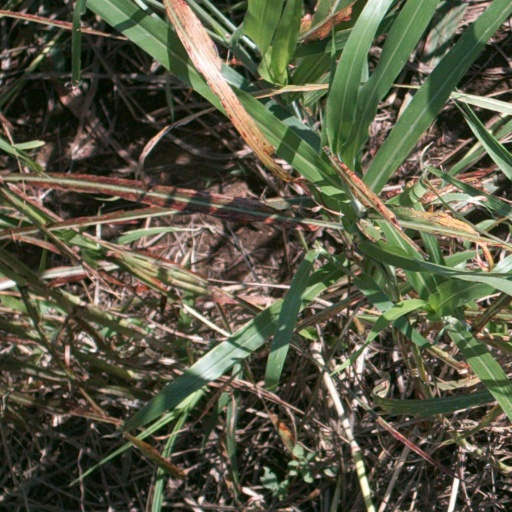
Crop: sorghum